Moon Treaty

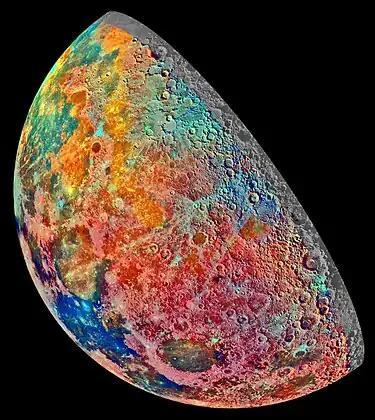
An artificially colored mosaic constructed from a series of 53 images taken through three spectral filters by "Galileo's" imaging system as the spacecraft flew over the northern regions of the Moon on 7 December 1992. The colors indicate different materials.

When compared with the Outer Space Treaty, it reiterates most provisions, and adds two new concepts in order to address the exploitation of natural resources in outer space: to apply the concept of "common heritage of mankind" to outer space activities, and to have the participating countries produce a regime that lays the appropriate procedures for orderly mining. Multiple conferences produced no consensus on these two items.